Herr, gehe nicht ins Gericht mit deinem Knecht, BWV 105

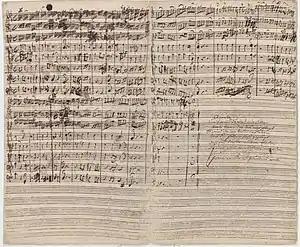
Autograph manuscript for closing chorale of BWV 105: the numerous modifications indicate that this was a composing score

As one of the editors for the Neue Bach-Gesellschaft, Robert L. Marshall was responsible for creating an "urtext" edition of the cantata for Bärenreiter in 1985. His preparation started in 1972, using the rare opportunity to have the autograph manuscript of Bach's full score available, created by Bach as a "composing score". Marshall attempted to reverse the process, analysing how Bach might have set about composing movements, altering portions if required. For the last chorale, where the strings accompany the chorus and other instruments "colla parte", the two last pages of the autograph score reveal the many modifications Bach made. Throughout the cantata, Bach's use of "word painting" is prevalent, but in the final chorale it is particularly imaginative.